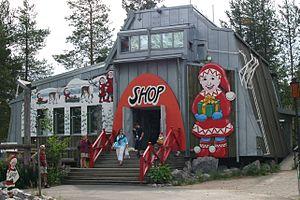
Le village du Père Noël est une destination touristique dédiée au Père Noël.